Uyghurs

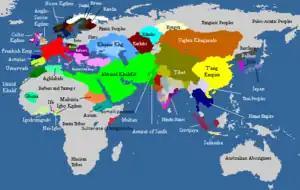
Uyghur Khaganate in geopolitical context c. 820 AD

The history of the Uyghur people, as with the ethnic origin of the people, is a matter of contention. Uyghur historians viewed the Uyghurs as the original inhabitants of Xinjiang with a long history. Uyghur politician and historian Muhammad Amin Bughra wrote in his book "A History of East Turkestan", stressing the Turkic aspects of his people, that the Turks have a continuous 9000-year-old history, while historian Turghun Almas incorporated discoveries of Tarim mummies to conclude that Uyghurs have over 6400 years of continuous history, and the World Uyghur Congress claimed a 4,000-year history in East Turkestan. However, the official Chinese view, as documented in the white paper "History and Development of Xinjiang", asserts that the Uyghur ethnic group formed after the collapse of the Uyghur Khaganate in 840, when the local residents of the Tarim Basin and its surrounding areas were merged with migrants from the khaganate. The name "Uyghur" reappeared after the Soviet Union took the 9th-century ethnonym from the Uyghur Khaganate, then reapplied it to all non-nomadic Turkic Muslims of Xinjiang. Many contemporary western scholars, however, do not consider the modern Uyghurs to be of direct linear descent from the old Uyghur Khaganate of Mongolia. Rather, they consider them to be descendants of a number of peoples, one of them the ancient Uyghurs.